Krazy Kat

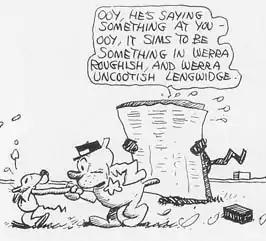
Ignatz being marched off by Officer Pupp for trying to throw a brick at Krazy Kat. Behind the newspaper, Krazy is reading and describing aloud the very same cartoon in which they are all appearing.

Simple-minded, curious, mindlessly happy and perpetually innocent, the strip's title character drifts through life in Coconino County without a care. Krazy's dialogue is a highly stylized argot ("A fowl konspirissy – is it pussible?") phonetically evoking a mixture of English, French, Spanish, Yiddish and other dialects, often identified as George Herriman's own native New Orleans dialect, Yat. Often singing and dancing to express the Kat's eternal joy, Krazy is hopelessly in love with Ignatz and thinks that the mouse's brick-tossing is his way of returning that love. Krazy is also completely unaware of the bitter rivalry between Ignatz and "Offissa" Pupp and mistakes the dog's frequent imprisonment of the mouse for an innocent game of tag ("Ever times I see them two playing games togedda, Ignatz seems to be It"). On those occasions when Ignatz is caught before he can launch his brick, Krazy is left pining for the "l'il ainjil" and wonders where the beloved mouse has gone.